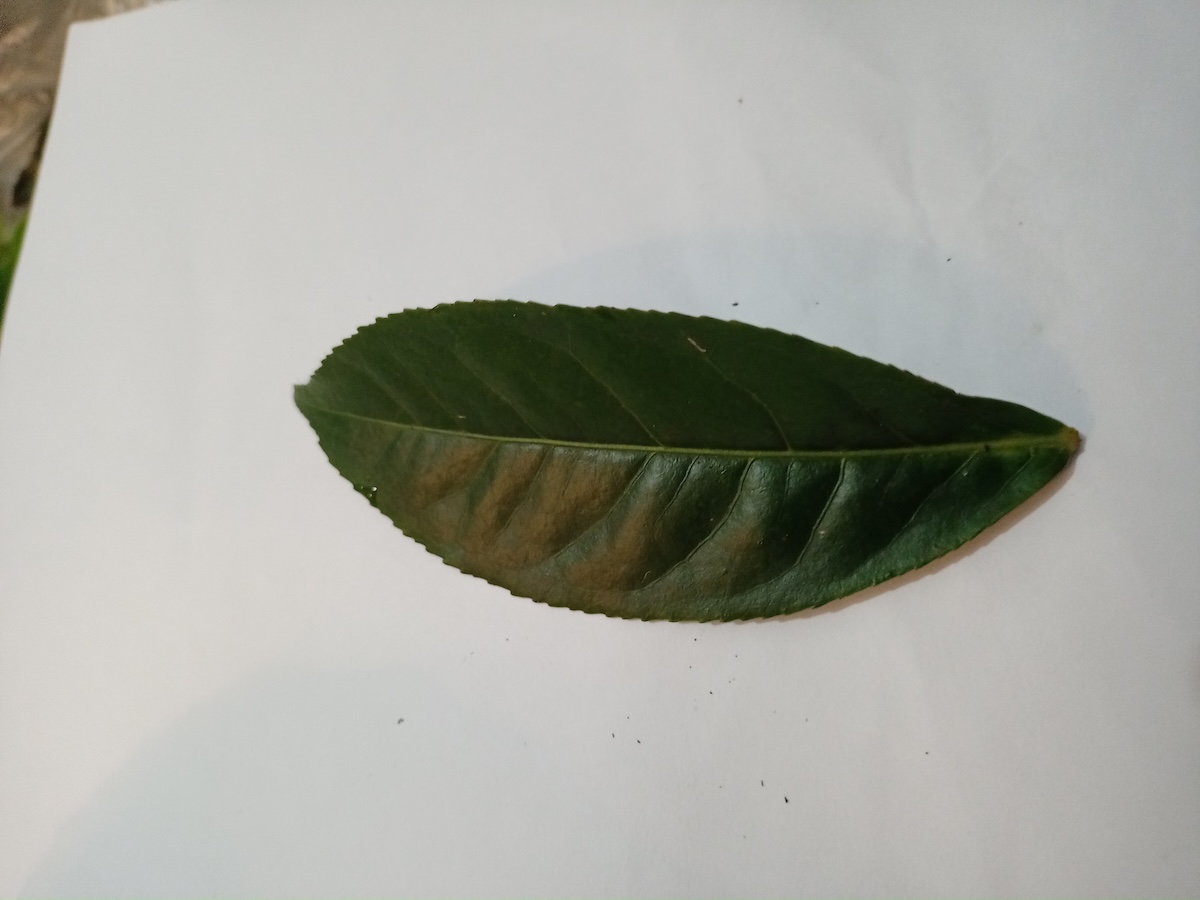
Label: Healthy leaf